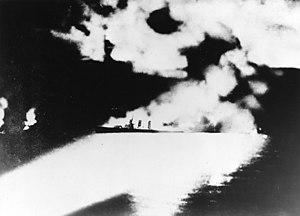
La classe New Orleans est une classe de sept croiseurs lourds de l’United States Navy dans les années 1930. Elle est la dernière construite conformément aux stipulations du Traité de Washington de 1922, limitant le déplacement à un maximum de 10 000 tonnes anglaises et un calibre maximum de 8 pouces pour l'artillerie.
Chester William Nimitz, Sr. a été le troisième et le plus jeune amiral de la Flotte de la Marine des États-Unis, durant la Seconde Guerre mondiale. Il a été nommé Commandant-en-chef de la Flotte du Pacifique en décembre 1941 et Commandant-en-chef interarmées des Zones de l'Océan Pacifique en avril 1942, commandements qu'il a exercés jusqu'en décembre 1945. Il a fini sa carrière comme premier Chef des Opérations navales de l'après-guerre.
Gunichi Mikawa, en japonais : 三川 軍, né le 29 août 1888 et mort le 25 février 1981, a été un vice-amiral de la Marine impériale japonaise durant la Seconde Guerre mondiale. Comme commandant de la 8ᵉ Flotte, il inflige aux Américains une retentissante défaite tactique à la bataille de Savo, en août 1942, au début de la campagne de Guadalcanal, mais on lui imputera la responsabilité de la défaite japonaise dans la campagne des îles Salomon, d'autant qu'il s'est montré critique quant aux objectifs de cette campagne. Il n'aura plus par la suite de commandement à la mer important.
Aritomo Gotō, né le 23 janvier 1888 dans la préfecture d'Ibaraki au Japon et mort le 12 octobre 1942, était un amiral de la Marine impériale japonaise pendant la Guerre du Pacifique. Placé au commandement de la 6ᵉ Division de Croiseurs, constituée des quatre plus anciens croiseurs lourds de la Marine impériale japonaise, il a pris part à plusieurs opérations de l'offensive japonaise de l'hiver 1941-1942, à la bataille de la mer de Corail, à la bataille de Savo, et a été mortellement blessé à la bataille du cap Espérance.
La dénomination de croiseur lourd est communément employée à partir de 1930 et jusqu'à la fin de la Seconde Guerre mondiale pour désigner un croiseur, c'est-à-dire un navire principalement armé de canons, d'un déplacement supérieur à 1 850 tonnes, et inférieur à 10 000 tonnes conformément au traité de Washington et dont l'artillerie principale avait un calibre supérieur à 155 mm, et au plus égal à 203 mm, conformément au traité naval de Londres. Si la distinction entre croiseur lourd et croiseur léger a ainsi été claire pendant quelques années, l'apparition, après 1935, des « grands croiseurs légers », déplaçant 10 000 tonnes, et armés de dix à quinze canons de 152 ou 155 mm, tirant jusqu'à 8 à 10 coups par minute, avec des blindages de ceinture de plus de 100 mm, a sérieusement contribué à brouiller les catégories.
Le Furutaka est le premier croiseur lourd, armé de canons de 200 mm, d'un déplacement de l'ordre 8 000 tonnes, construit pour la Marine impériale japonaise, respectant les stipulations du Traité de Washington de 1922. Mis en service en 1926, modernisé dans les années 1930, il a fait partie de la 6ᵉ Division de Croiseurs, et a connu une activité opérationnelle importante au début de la guerre du Pacifique, participant à la bataille de la mer de Corail, et devant Guadalcanal, d'août à octobre 1942. Il est coulé le 11 octobre 1942 lors de la bataille du cap Espérance.
La classe Furutaka fut la première classe de croiseurs lourds construits pour la Marine impériale japonaise au début des années 1920, et ils ont été parmi les premiers croiseurs construits sous l'égide du traité naval de Washington signé en 1922. Ils ont subi des refontes importantes pendant leur carrière.
La bataille de Guadalcanal, également connue sous l'appellation campagne de Guadalcanal et sous le nom de code opération Watchtower par les forces alliées, est une importante bataille de la Seconde Guerre mondiale sur le théâtre d'opérations de l'océan Pacifique qui s'est déroulée entre le 7 août 1942 et le 9 février 1943 sur et autour de l'île de Guadalcanal, dans le cadre de la campagne des îles Salomon. Ce fut la première offensive majeure des forces alliées contre l'empire du Japon.
Le Chōkai est le troisième croiseur de la classe Takao, construit pour la Marine impériale japonaise au début des années 1930. Avec un déplacement standard officiel de 9 850 tonnes, il associait une artillerie puissante, une protection satisfaisante et une grande vitesse. Comme ses trois sister-ships, il prit une part active aux opérations de la guerre du Pacifique, en particulier comme navire amiral de la 8ᵉ Flotte, pendant la campagne de Guadalcanal. Il a été le dernier navire opérationnel de sa classe et a été coulé, le 25 octobre 1944 pendant la bataille au large de Samar.
La bataille de l'île de Savo qui eut lieu les 8 et 9 août 1942 fut le premier engagement naval entre la marine impériale japonaise et la marine américaine durant la bataille de Guadalcanal dans le théâtre Pacifique de la Seconde Guerre mondiale.
Frank Jack Fletcher, né le 29 avril 1885 à Marshalltown, Iowa, et mort le 25 avril 1973 à Bethesda, Maryland, est un amiral de la Marine des États-Unis qui a combattu pendant la guerre du Pacifique, principalement comme commandant supérieur à la mer des forces américaines, lors des batailles de la mer de Corail, de Midway, à l'attaque de Guadalcanal et à la Bataille des Salomon orientales. Il n'a plus exercé ensuite de commandements à la mer en première ligne, alors que dans les quatre batailles qu'il a livrées et dont il n'en a perdu aucune, six porte-avions japonais ont été détruits contre quatre porte-avions américains. Selon John B. Lundstrom, « Avec Fletcher, véritablement un amiral de combat, qui n'a jamais perdu une bataille, rien n'a été pardonné et très peu de choses ont été applaudies. »